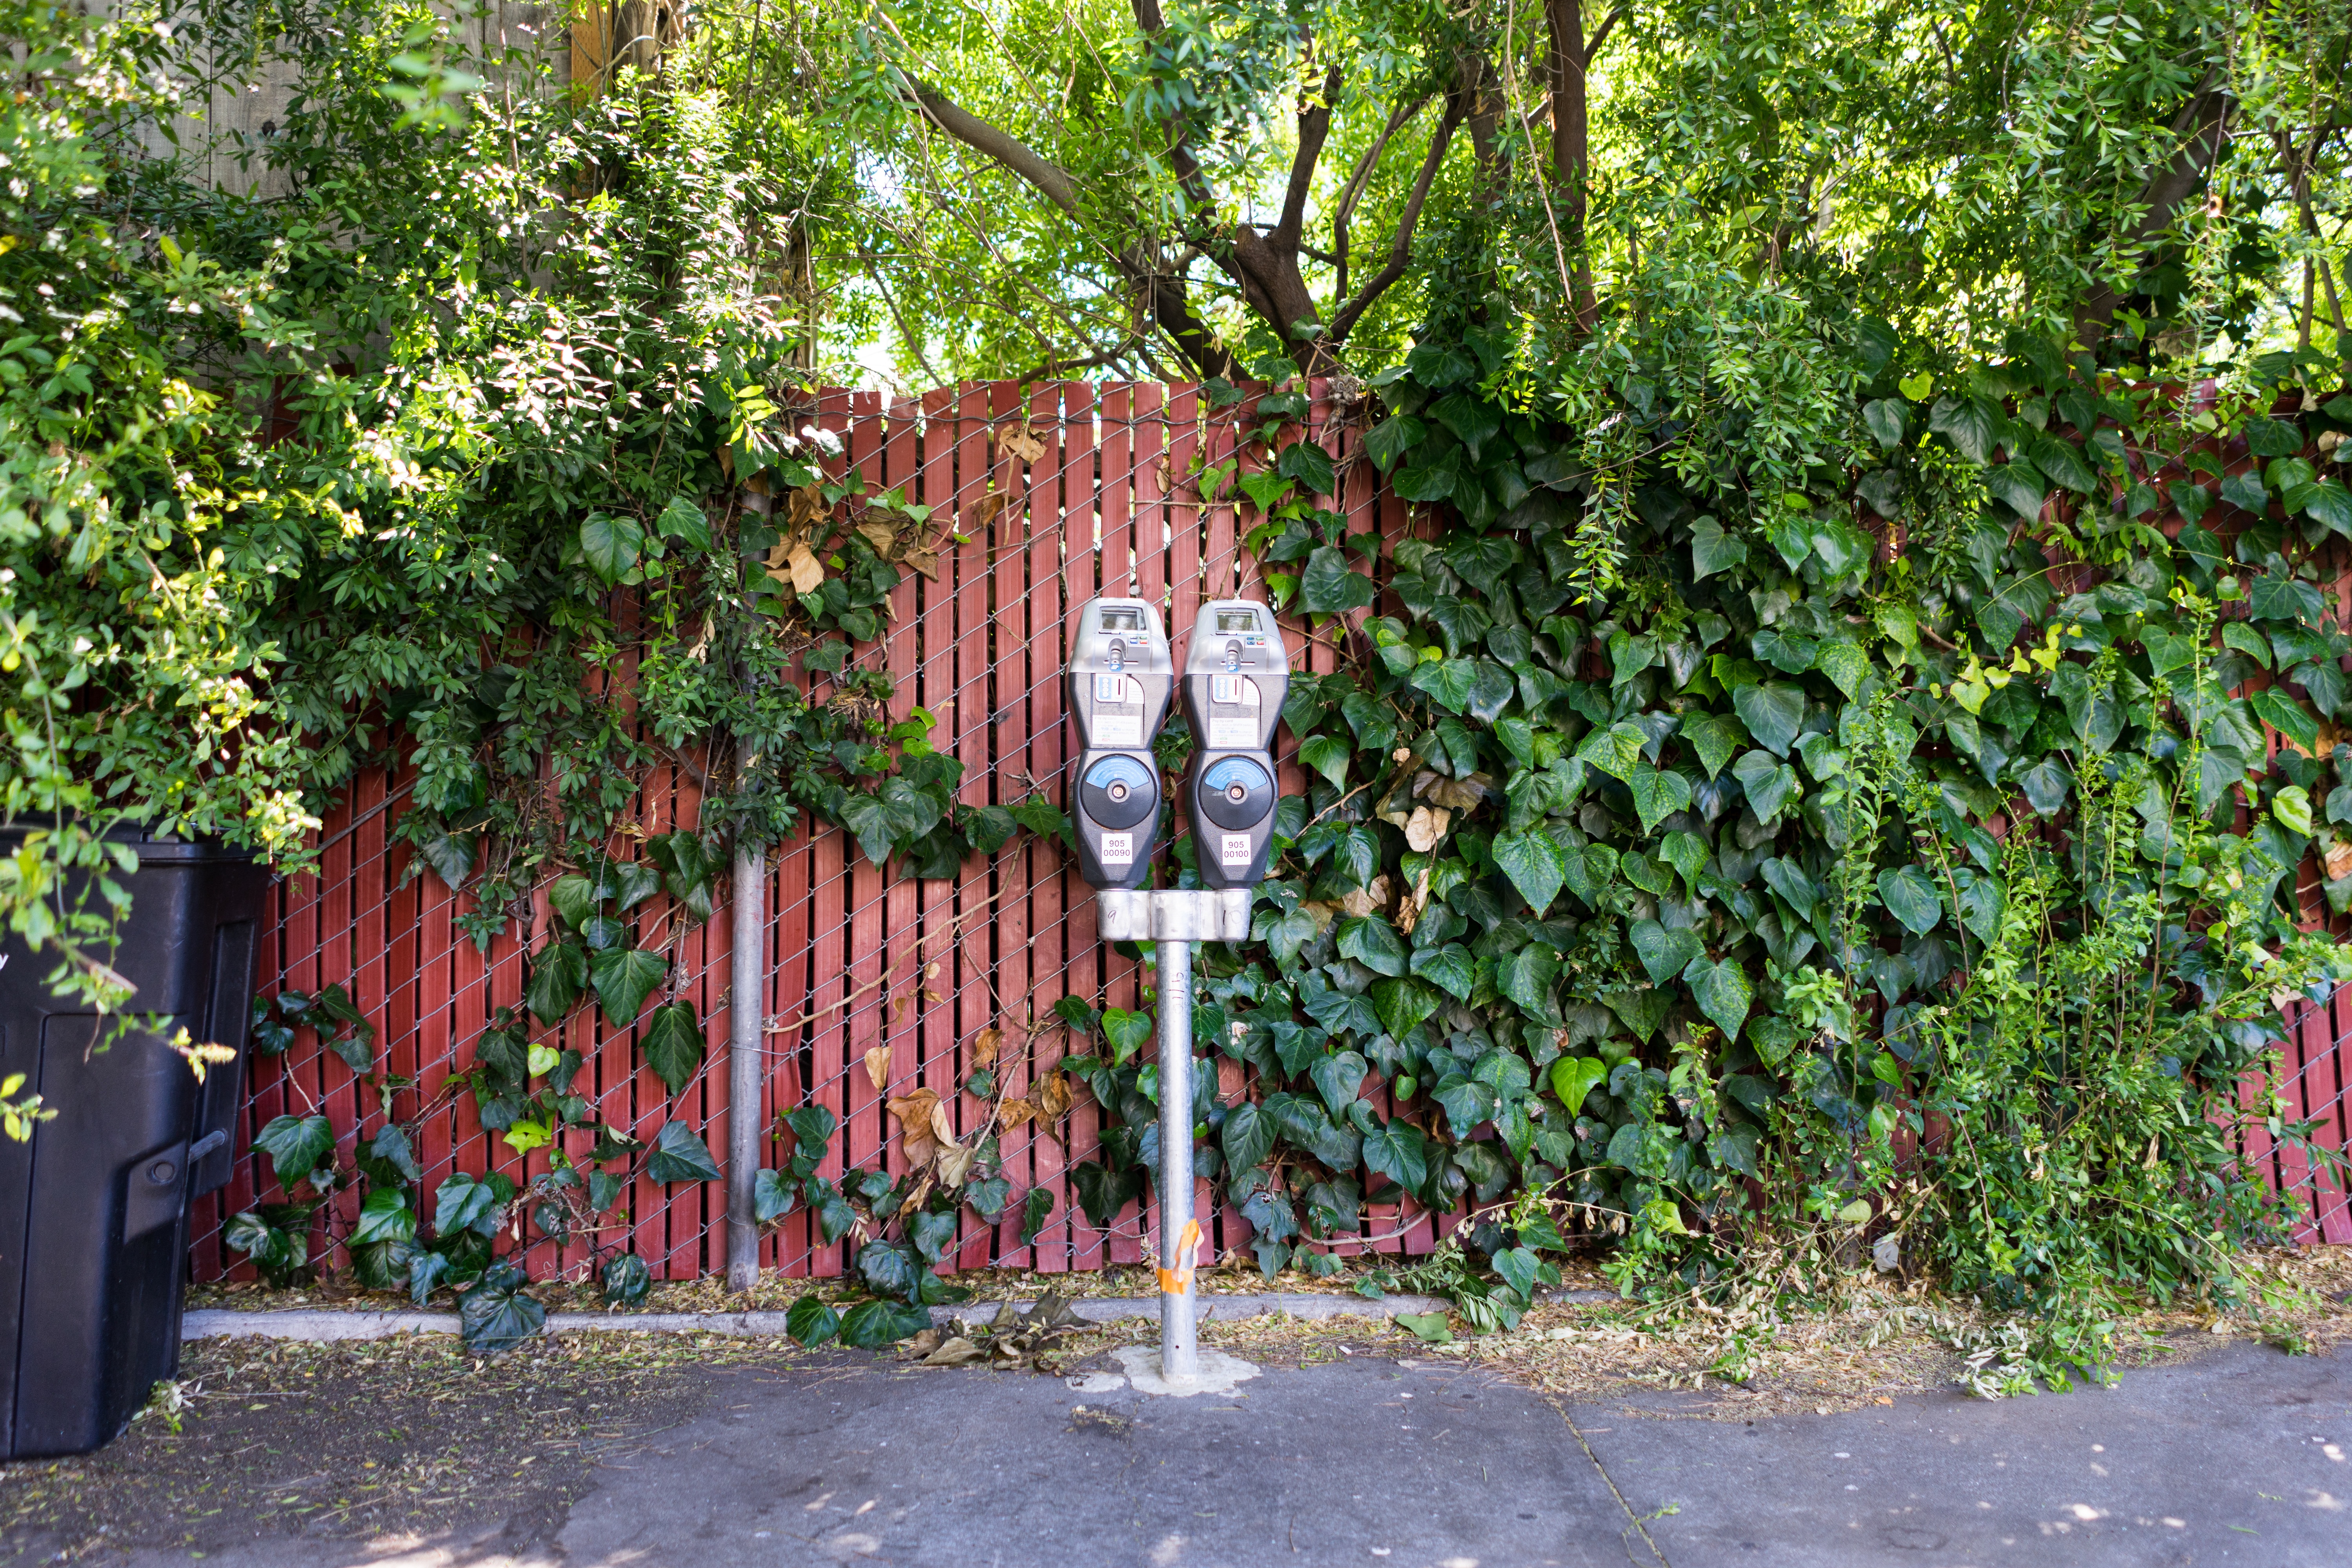
tree, fence, flower, backyard, garden, shrub, yard, outdoor structure